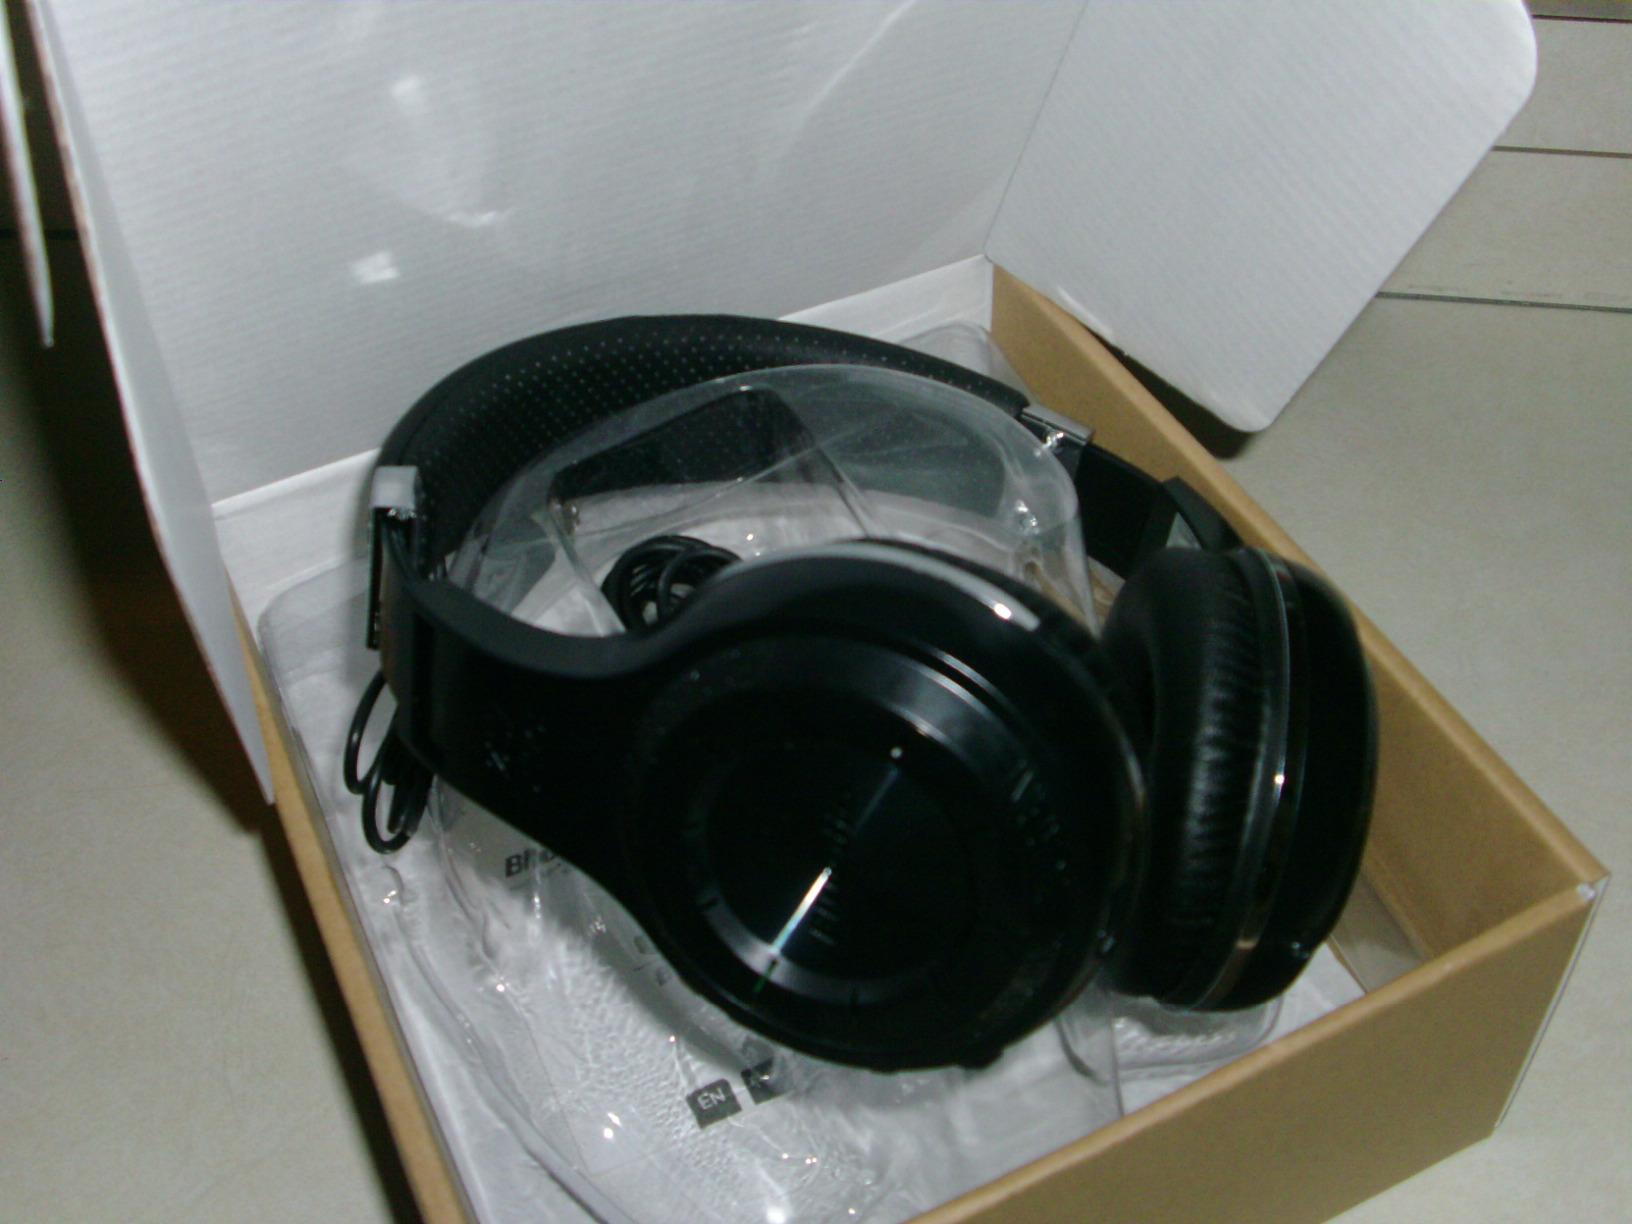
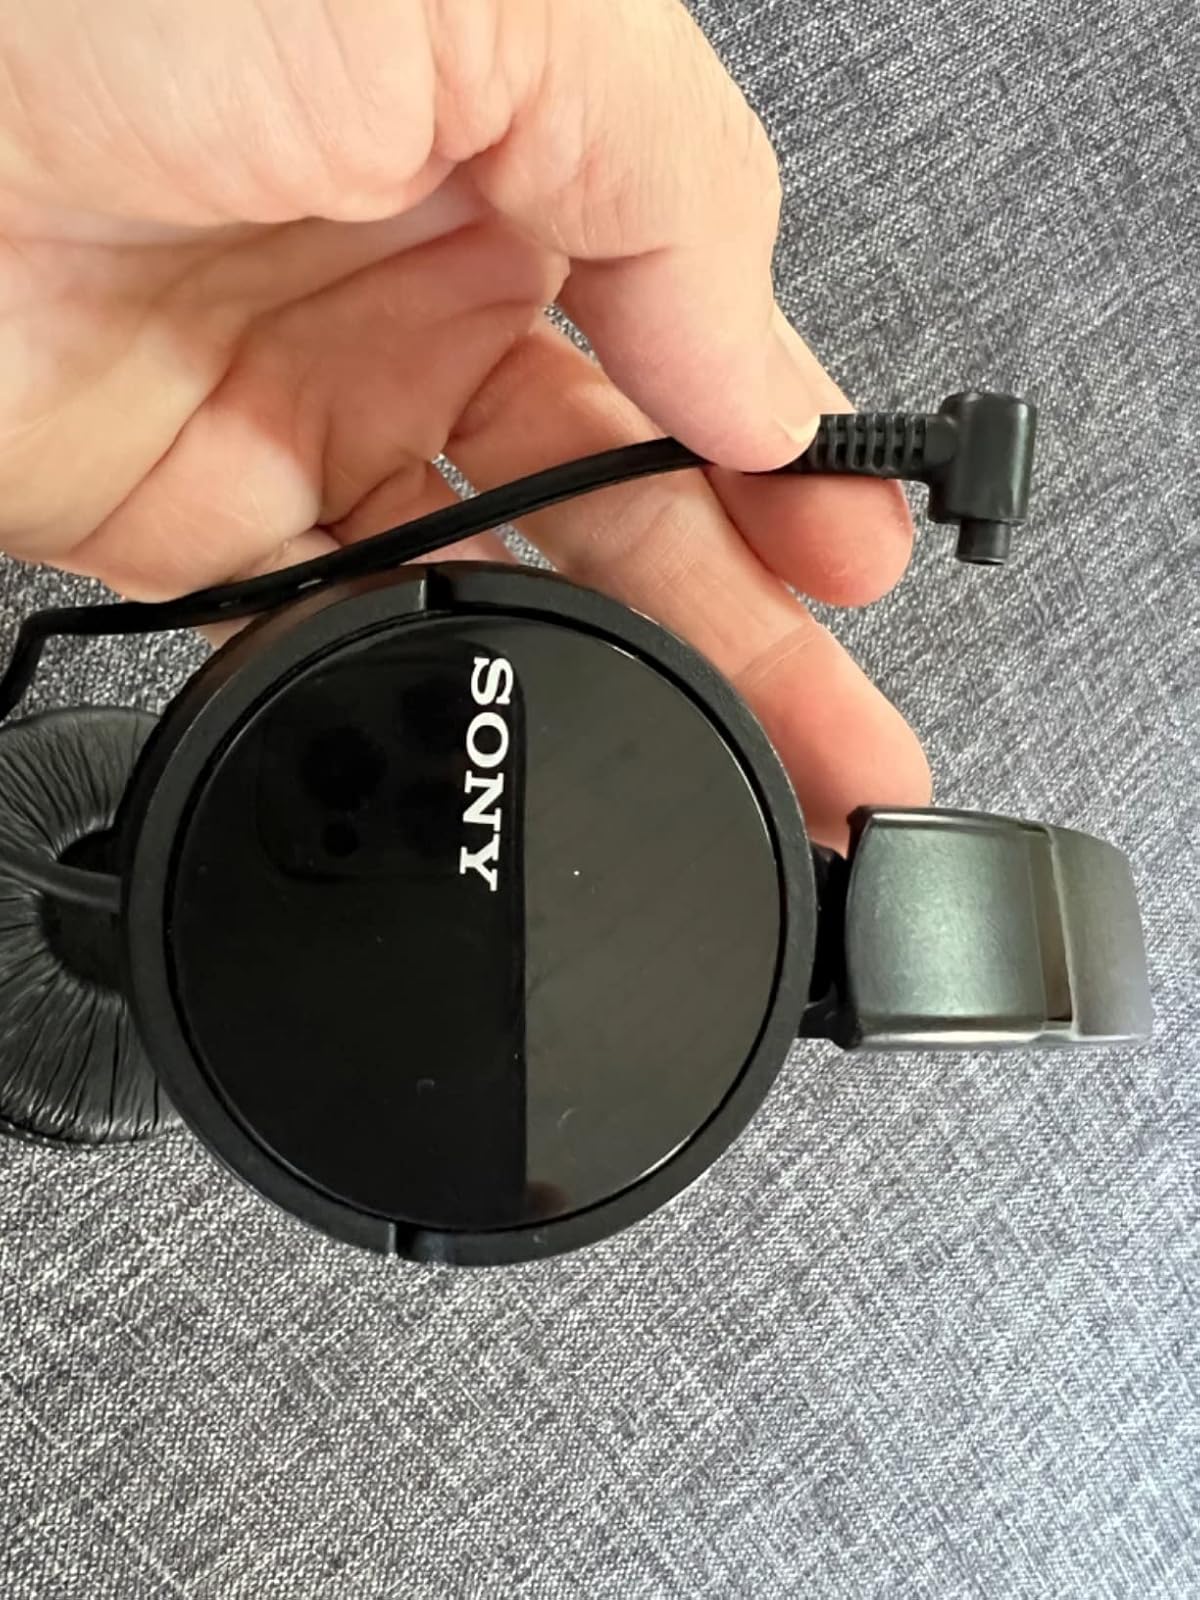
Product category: headphones
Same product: no